Mimicry in vertebrates

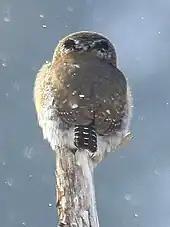
The eyespots of a pygmy owl

Some vertebrates species self-mimic their own body parts, through the use of patterns or actual anatomy. Two widespread examples of this are eyespots and false heads, both of which can misdirect, confuse, or intimidate potential predators.